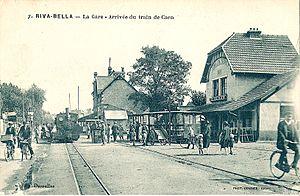
Ouistreham est une commune française située dans le département du Calvados en région Normandie, peuplée de 9 081 habitants. La municipalité communique désormais avec le nom d'Ouistreham Riva-Bella.